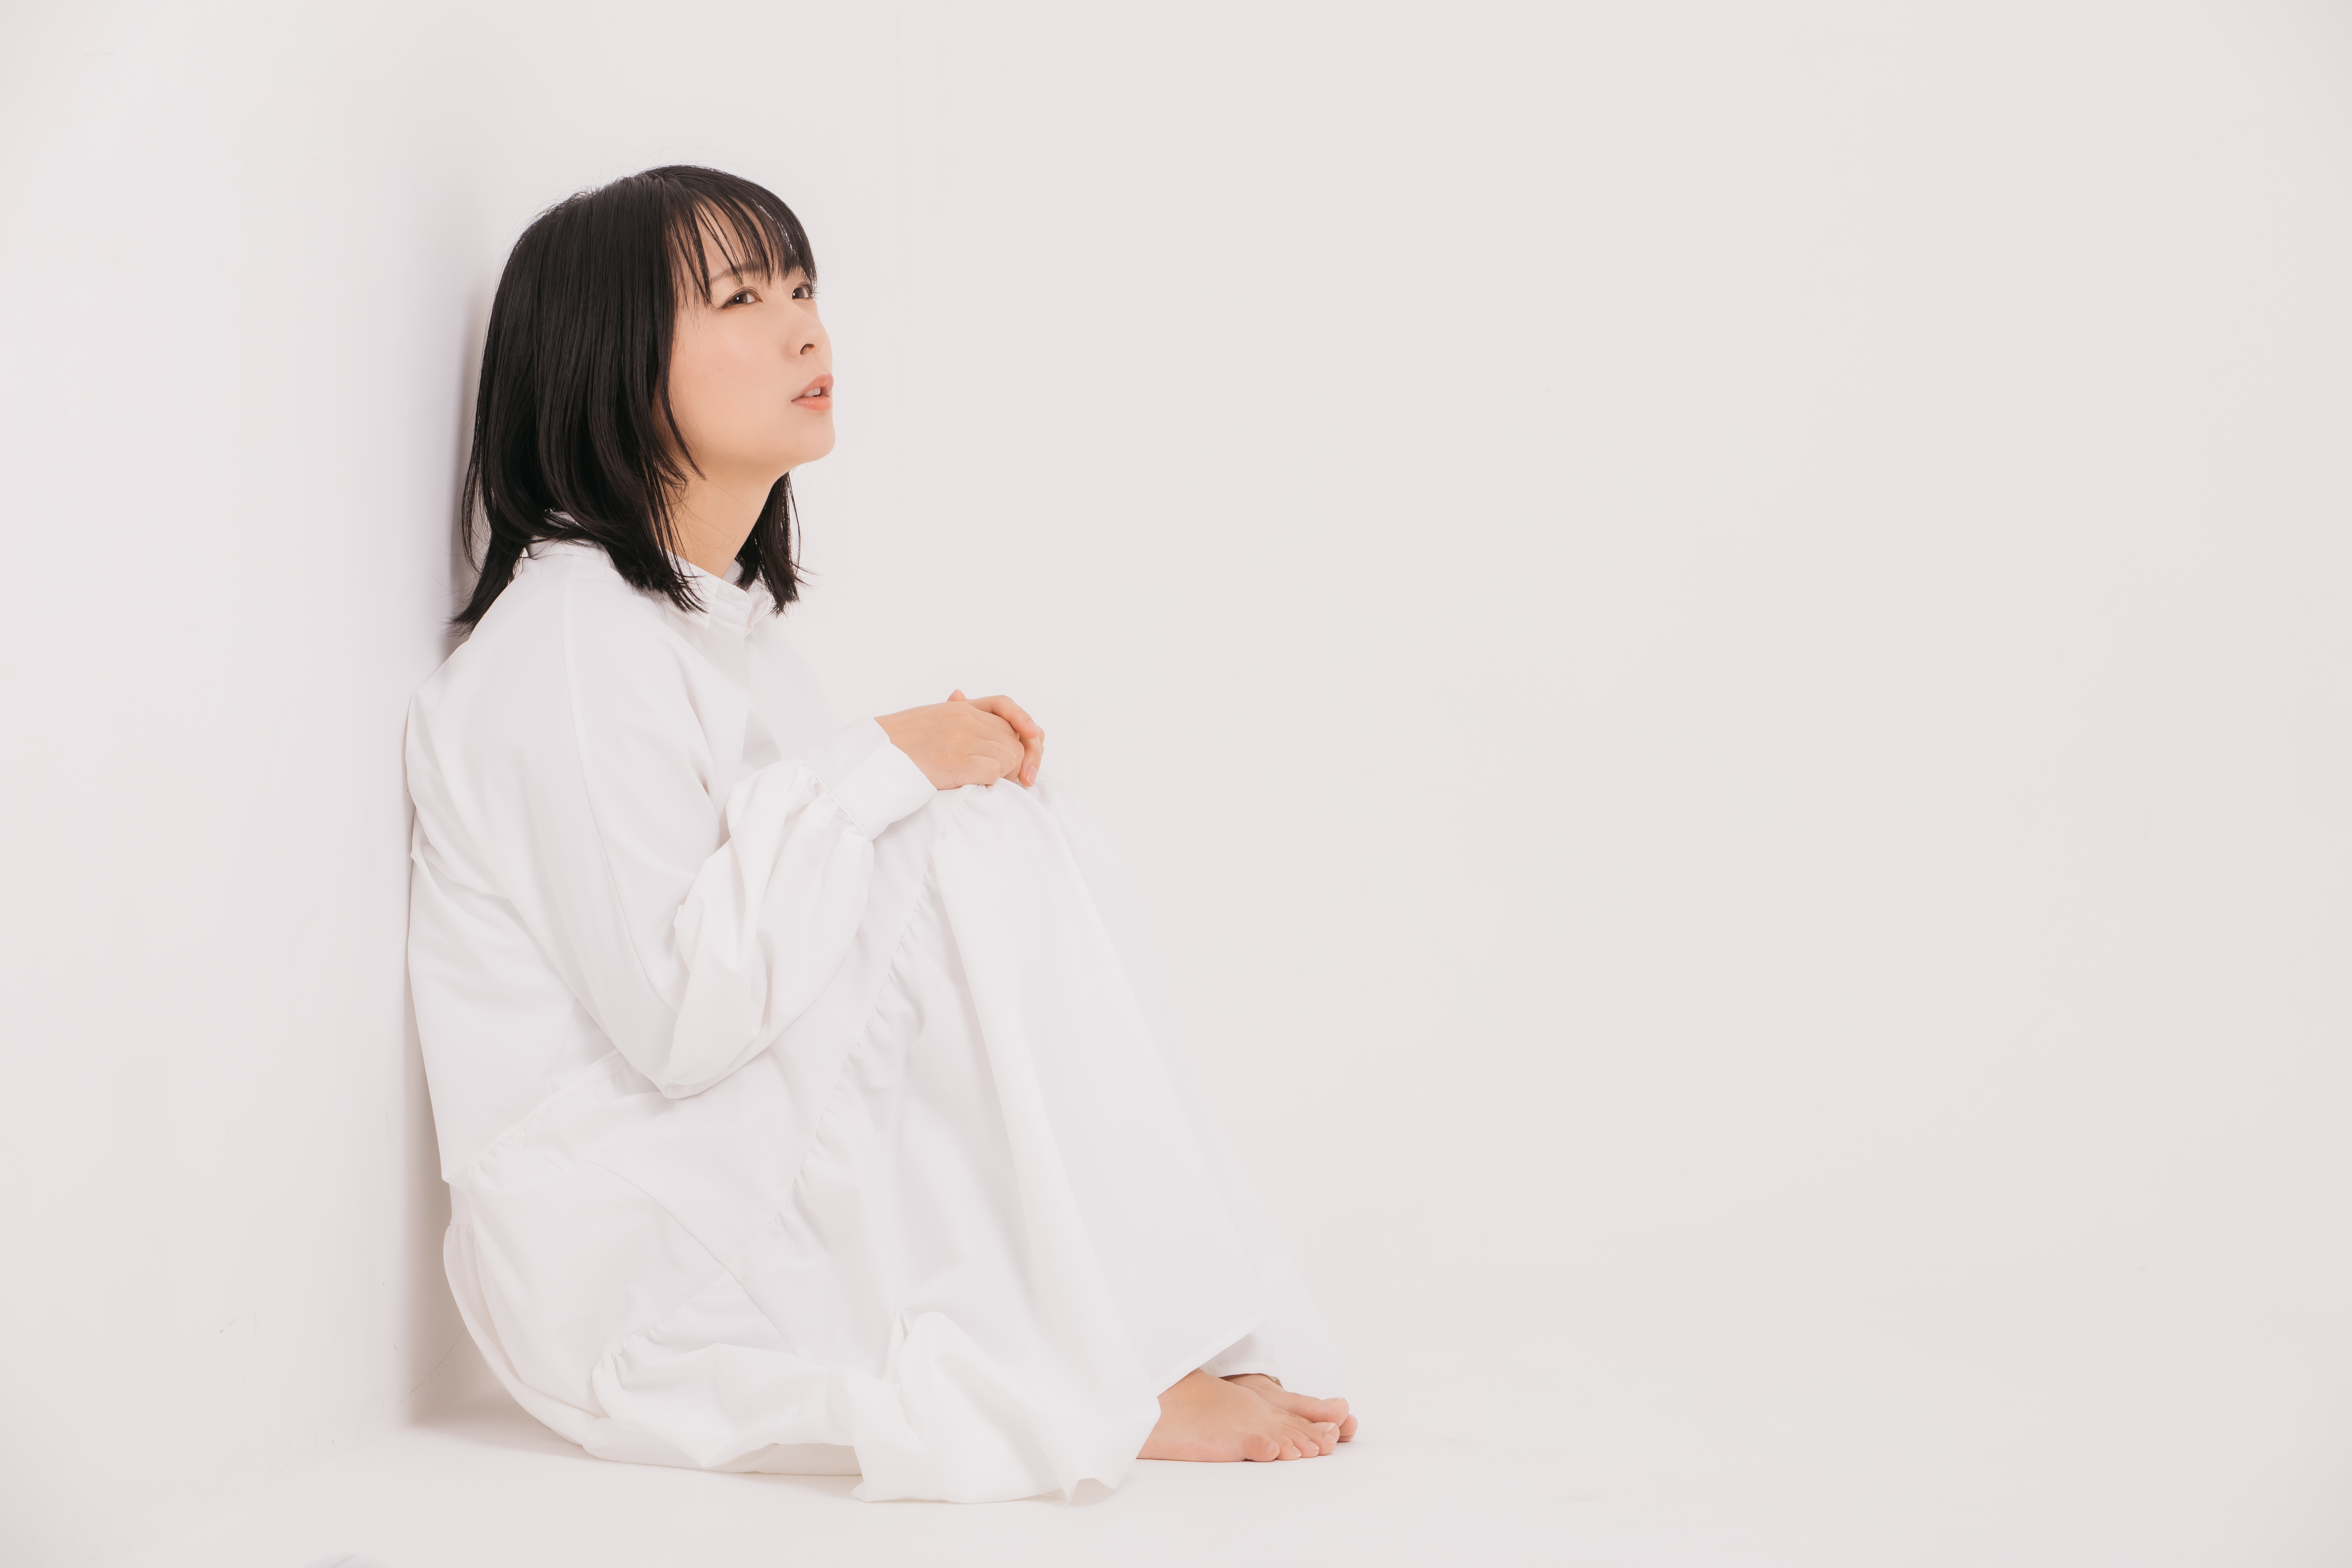
woman, white, shoulder, neck, joint, white coat, dress shirt, blouse, sitting, uniform, long hair, outerwear, shirt, top, photography, sleeve, black hair, robe, stomach, gesture